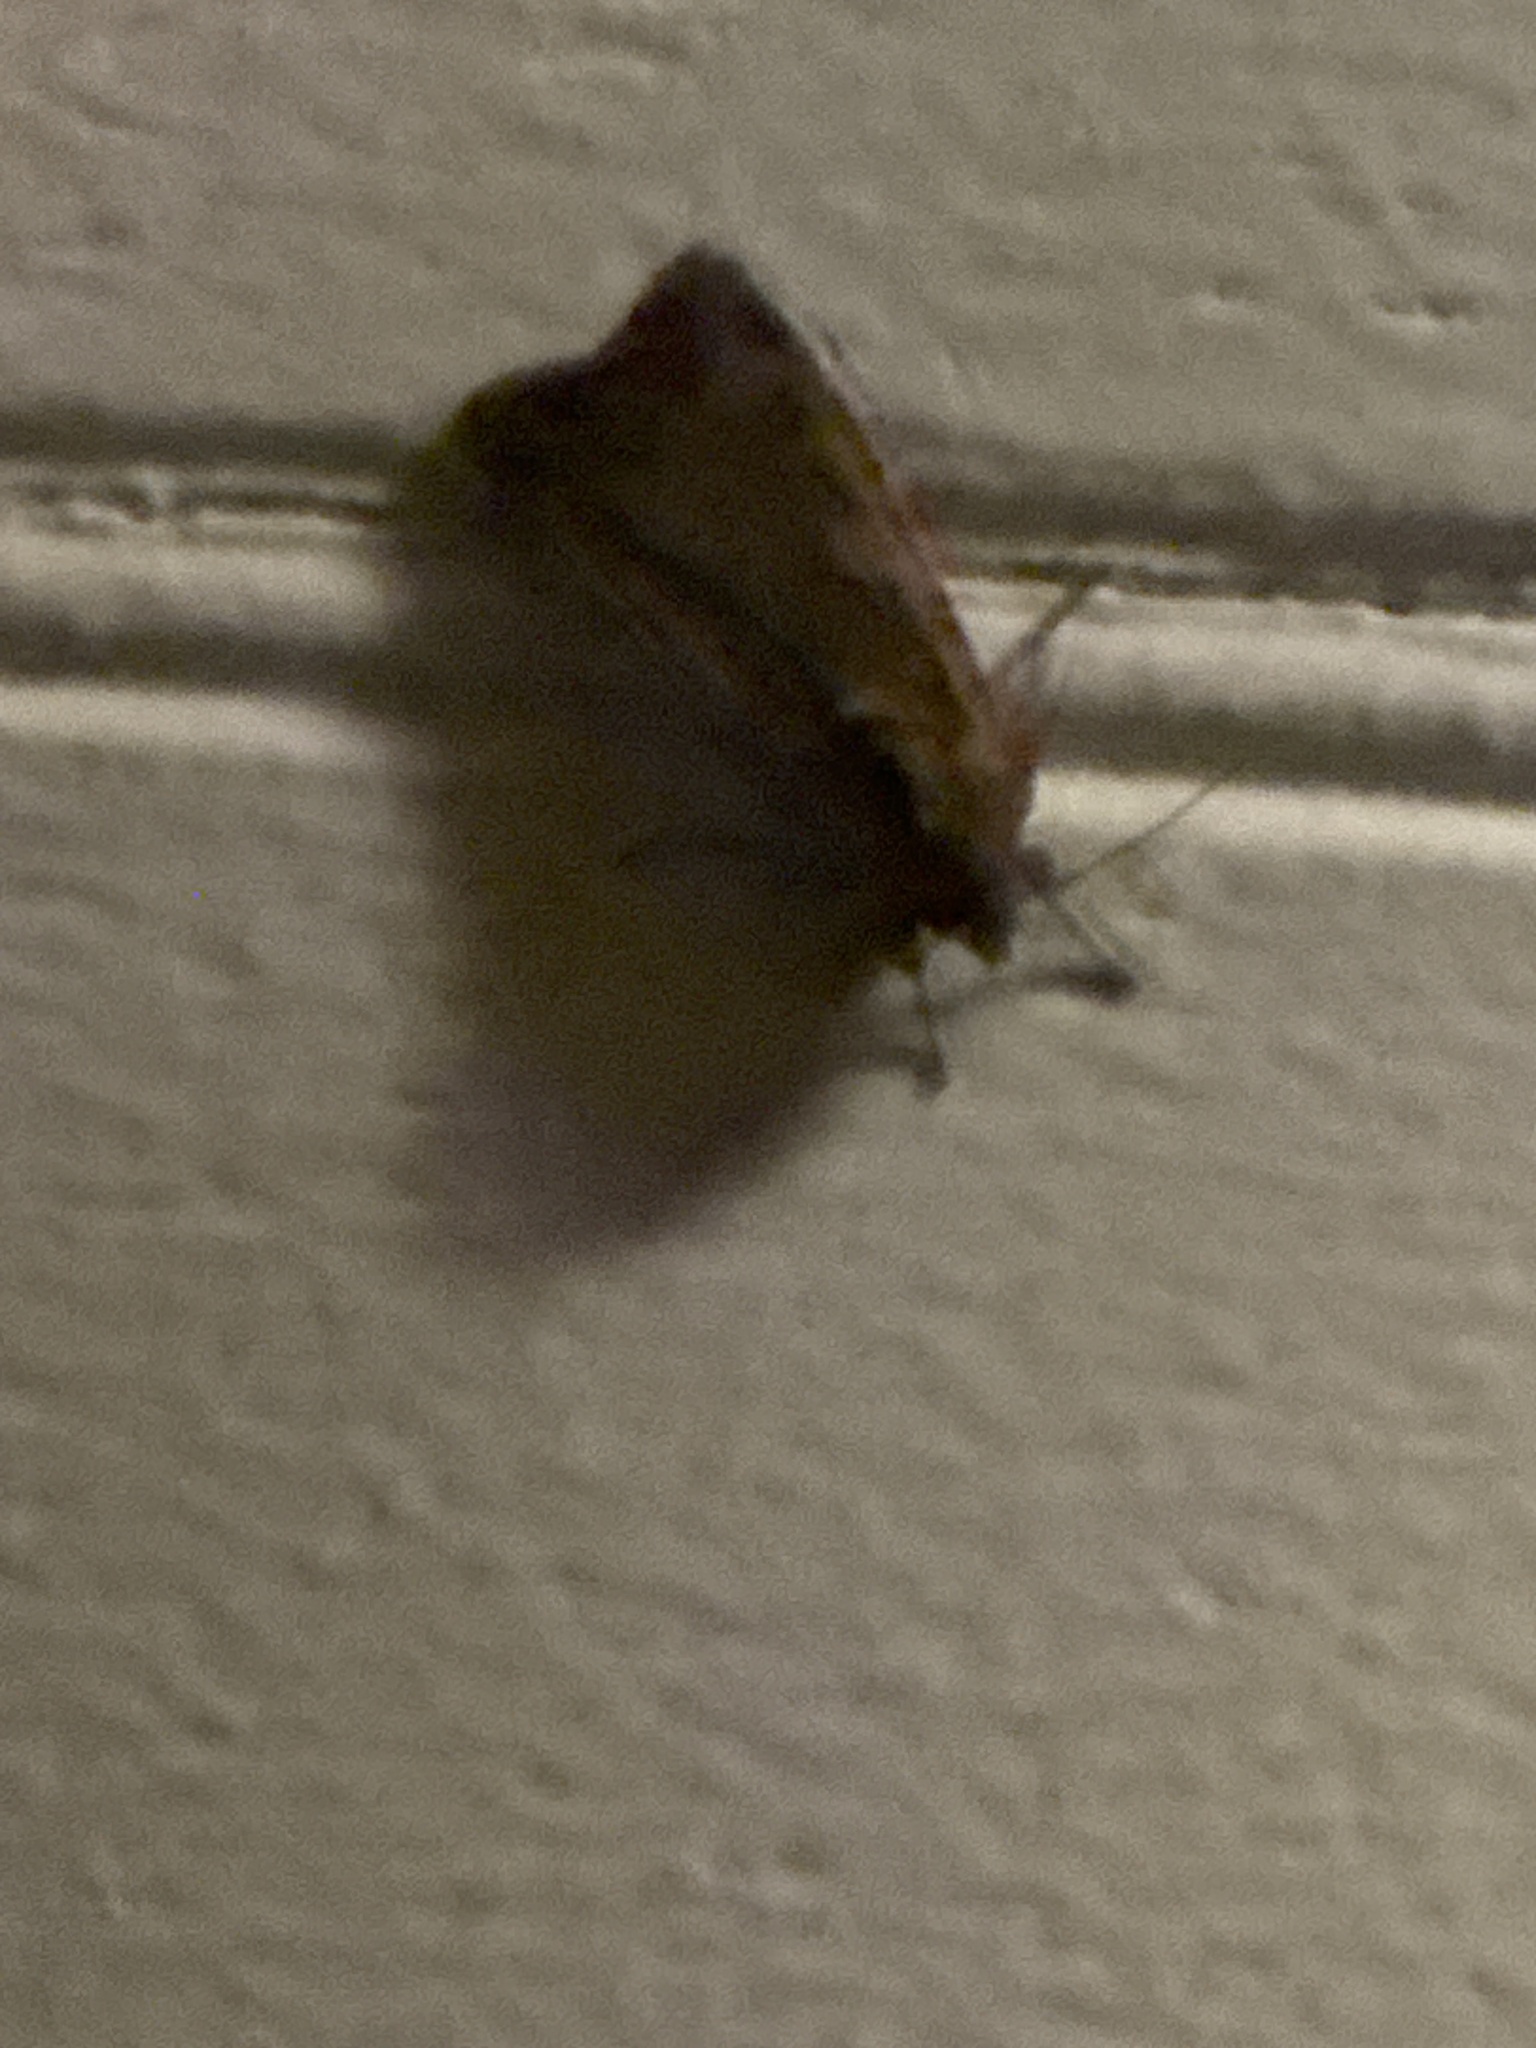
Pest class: cutworms